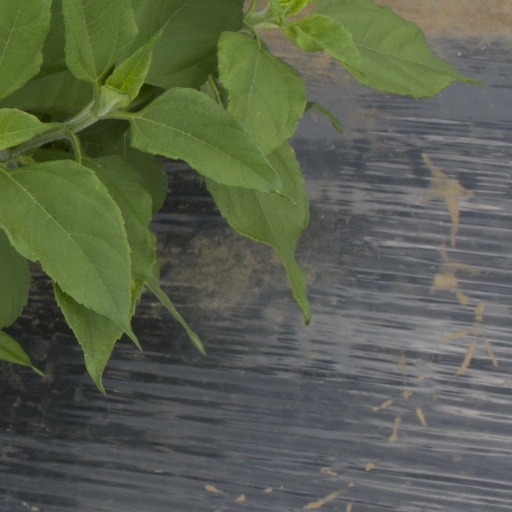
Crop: Jerusalem artichoke